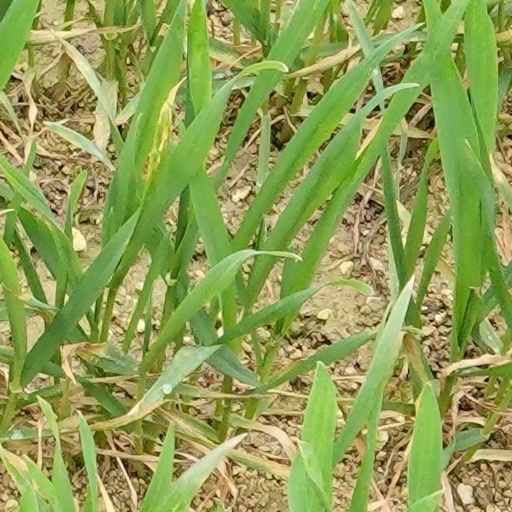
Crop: wheat